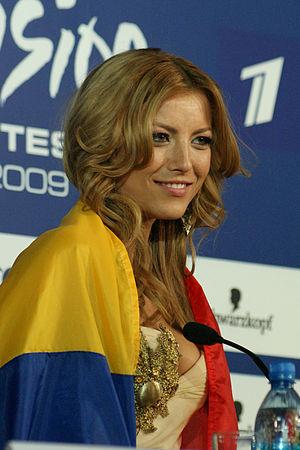
La Roumanie a participé au Concours Eurovision de la chanson 2012 et a sélectionné son artiste et sa chanson via une sélection nationale, organisée par le diffuseur roumain TVR et qui a eu lieu le 10 mars 2012.